St. Michael's College, Brussels

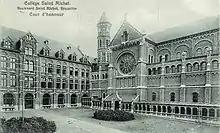
The "cour d'honneur" (main courtyard) of the college

In 1905, building on the new St. Michael's College was complete and work on the nearby church started. It was built in the same neo-traditional architectural style as the rest of the school buildings. The college welcomed 400 students, of which 100 were boarders, on 3 October of that same year. On 20 July 1908, the foundation stone of the church was laid by Msg. Giovanni Tacci Porcelli, the Papal nuncio to Belgium. The architect Joseph Prémont was inspired by the Rhenan Romanesque tradition of the Middle Ages, especially the Basilica of Saint Servatius in Maastricht. The church was consecrated on 9 July 1912 by the Bishop of Galle, Joseph van Reeth SJ.